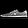
Label: Sneaker